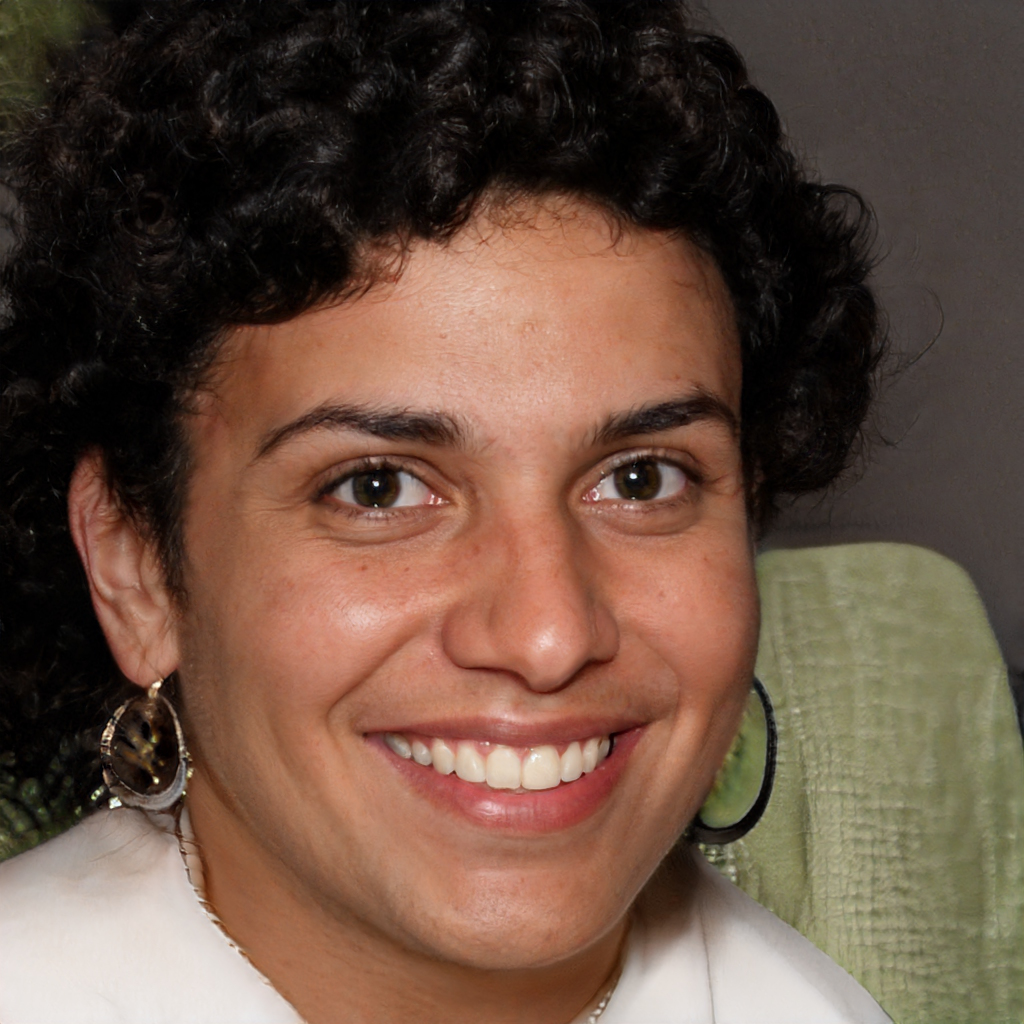
Label: Colored